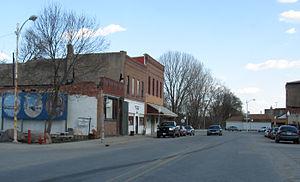
Lehigh est une ville, du comté de Webster en Iowa, aux États-Unis. Elle est incorporée le 10 février 1883.